Hubu Guanpiao

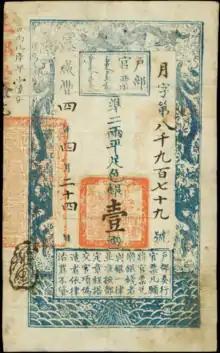
A Xianfeng era Great Qing Hubu Guanpiao (大清戶部官票, "dà qīng hù bù guān piào") of 1 "liǎng" (壹兩).

The Hubu Guanpiao (Traditional Chinese: 戶部官票, "Ministry of Revenue Government notes") is the name of two series of government notes produced by the Qing dynasty, the first series was known as the "Chaoguan" (鈔官) and was introduced under the Shunzhi Emperor during the Qing conquest of the Ming dynasty but was quickly abandoned after this war ended, it was introduced amid residual ethnic Han resistance to the Manchu invaders. These government notes were produced on a small scale, amounting to 120,000 strings of cash coins annually, and only lasted between 1651 and 1661. After the death of the Shunzhi Emperor in the year 1661, calls for resumption of note issuance weakened, although they never completely disappeared.